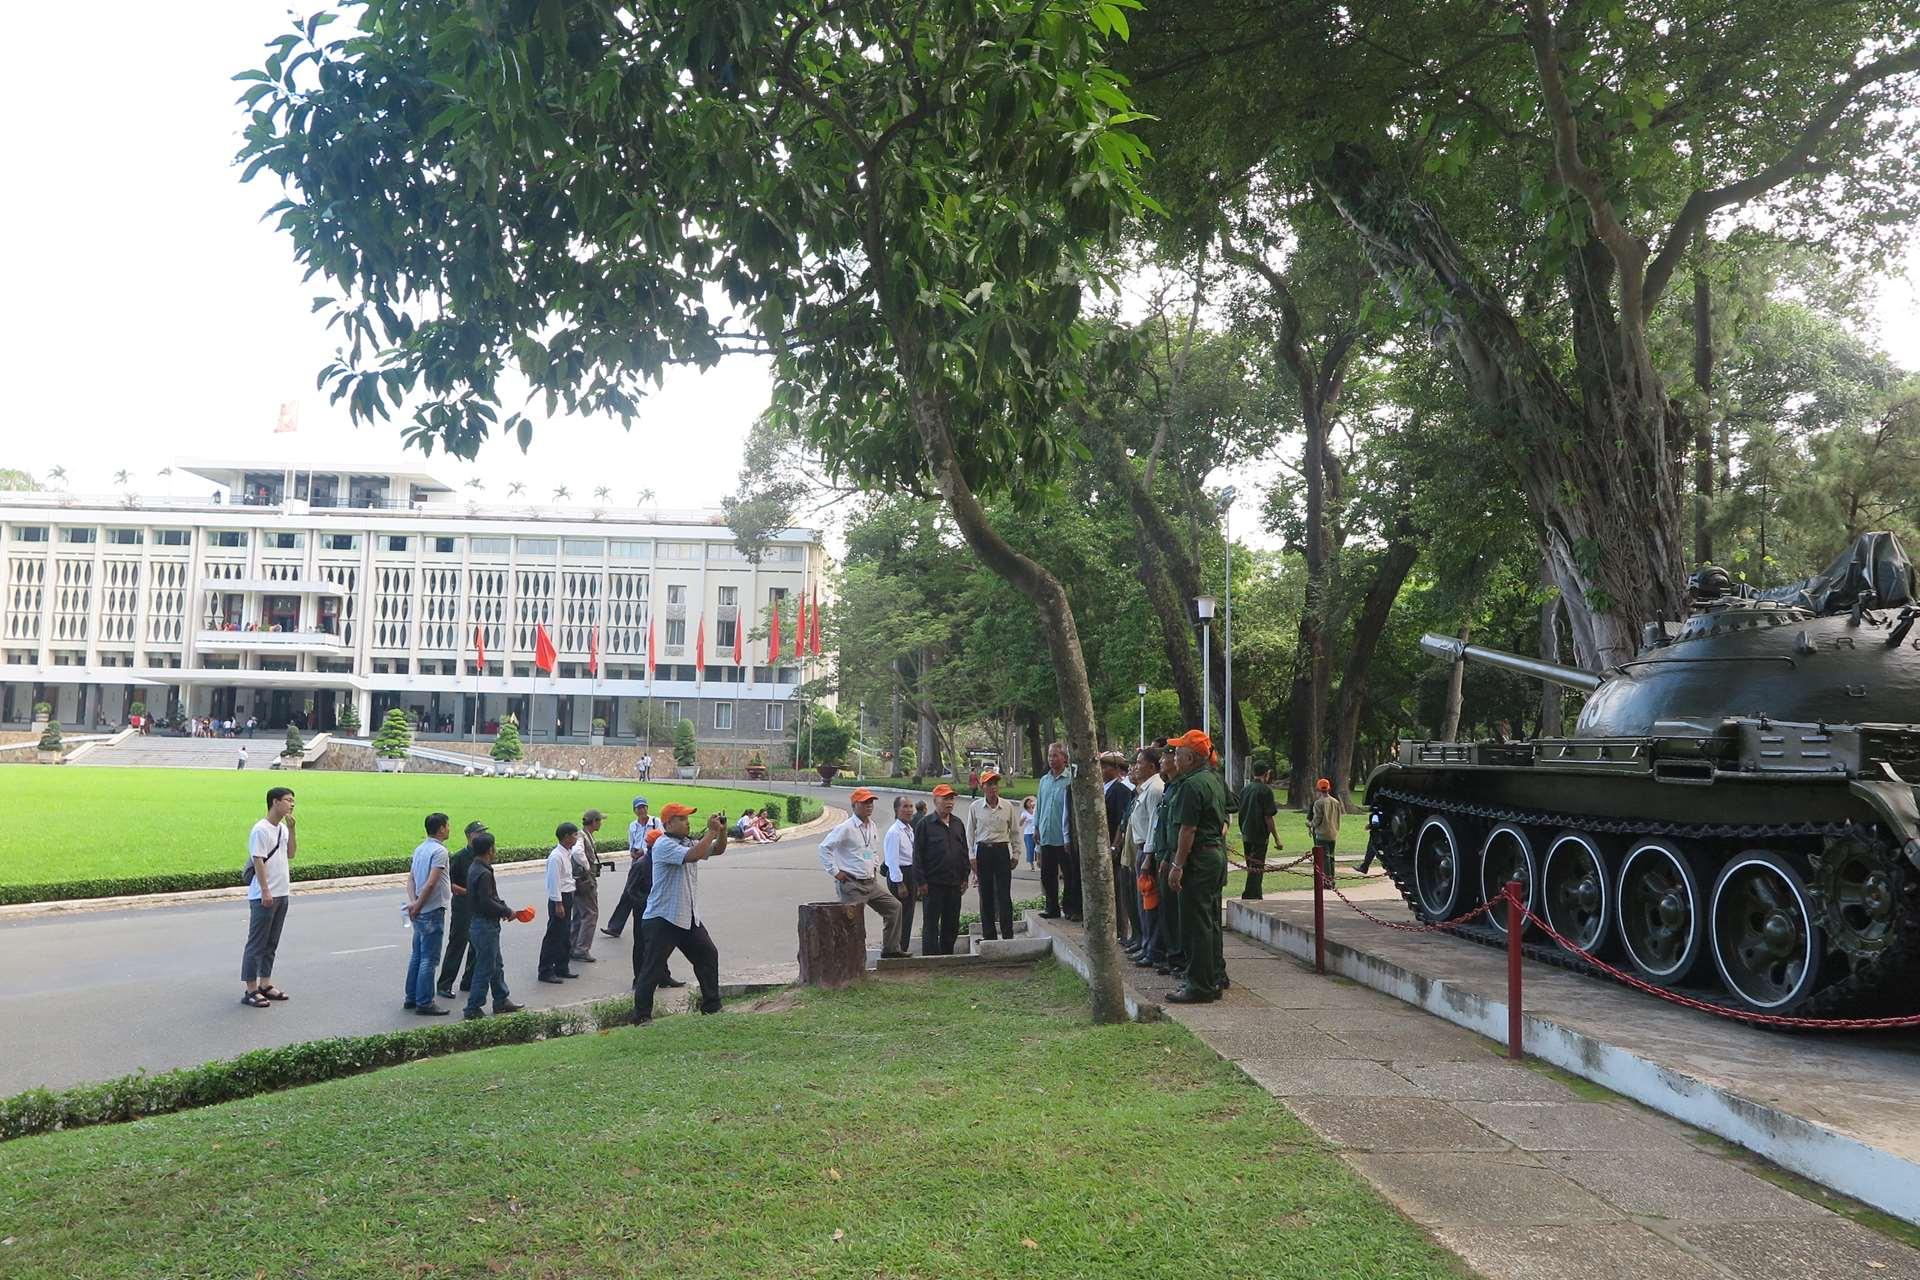
có một nhóm người đang tham quan ở khu vực có chiếc xe tăng